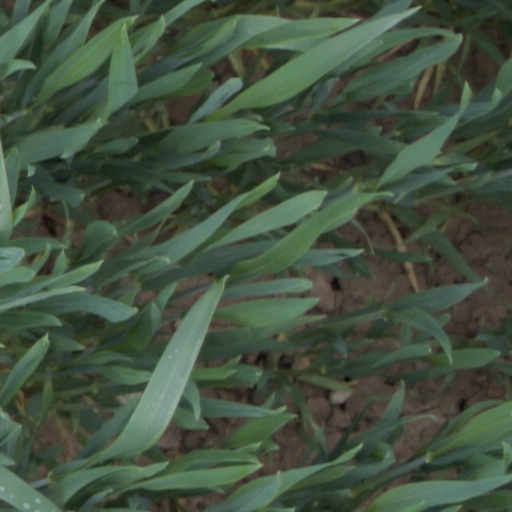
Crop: wheat